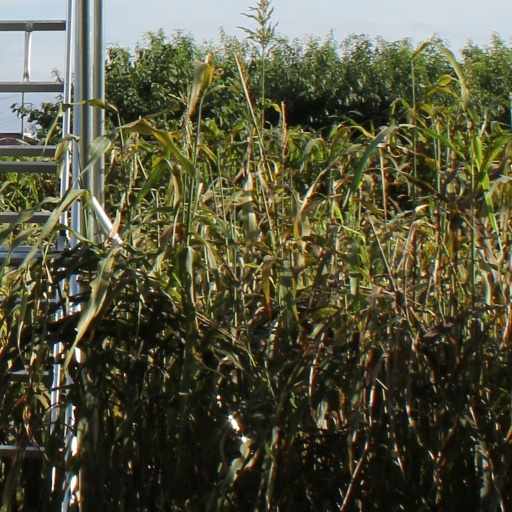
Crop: sorghum